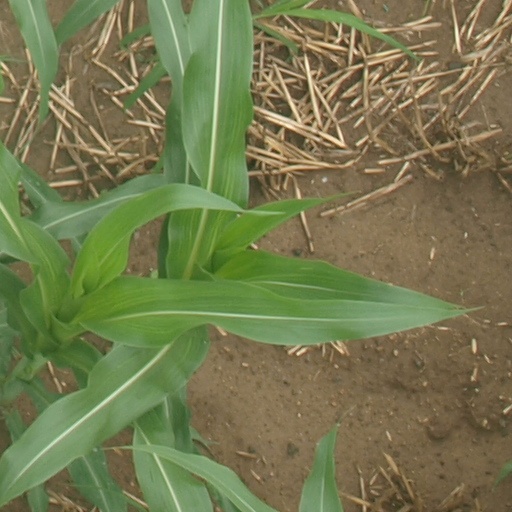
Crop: maize; corn